Ephraim Buck House

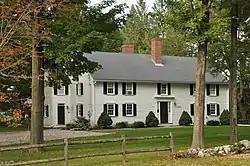

The Ephraim Buck House is a historic First Period house in Wilmington, Massachusetts. Construction of the house has been dated to c. 1704 by deeds, although local histories suggest part of it may be older. Analysis of its framing suggests that it may have been built in phases: the first phase would have included the front half of the house, along with a central chimney, while the back portion of the house, along with a new chimney, would have been added later in the 18th century. The house is distinctive for having "Beverly jogs" on both sides of the house; this is a portion of the rear section that projects from the side of the house. The house was supposedly built by Roger Buck, an early colonial settler, and his son Ephraim, and was originally occupied by two families. Its exterior was restyled c. 1770 to give it Federal period styling, including a front door entry with 3/4 length sidelight windows and an entablature.